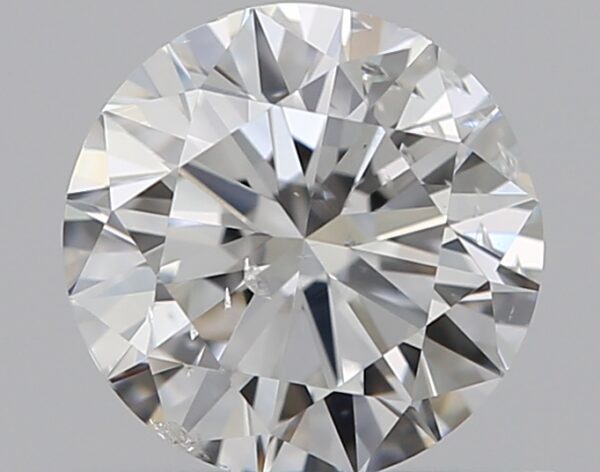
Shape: round
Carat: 0.5
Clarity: SI2
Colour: F
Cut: VG
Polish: EX
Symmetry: VG
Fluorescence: N
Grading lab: GIA
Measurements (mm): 4.98 x 5.04 x 3.12